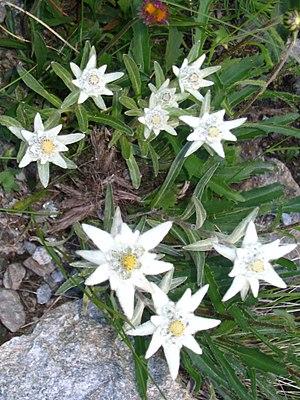
La flore des Pyrénées comporte environ 4 500 espèces, dont quelque 160 espèces endémiques. La répartition végétale dans les Pyrénées est influencée par un climat océanique à l'ouest et un méditerranéen à l'est, humide au nord, plus sec au sud auxquelles s'ajoutent les différents étages montagnards qui favorisent les forêts de feuillus à basse altitude, puis aux altitudes supérieures, des forêts de confères, au-delà de la limite supérieure de l'arbre des herbacées des alpages, et enfin les plantes de milieux rocailleuses et proches des névés à haute altitude
L'edelweiss ou édelweiss, pied-de-lion, Gnaphale à pied de lion, étoile d'argent ou encore étoile des glaciers est une espèce de plantes de la famille des Astéracées. C'est une des plus célèbres plantes de montagne, en partie en raison de sa rareté. Son nom provient de l'allemand edel, « noble », et weiß, « blanc ». En Suisse, l'edelweiss est souvent utilisé comme un véritable emblème national, il figure notamment sur la pièce de 5 francs suisses.
Cette liste de Tracheophyta de Bosnie-Herzégovine, ainsi que d’espèces introduites est un aperçu incomplet d’espèces de mousses, de fougères, de gymnospermes et d’angiospermes citées dans la littérature disponible en langues bosniaque, croate, serbe et serbo-croate. Cet aperçu n’inclue pas des espèces cultivées ni celles occasionnellement introduites.